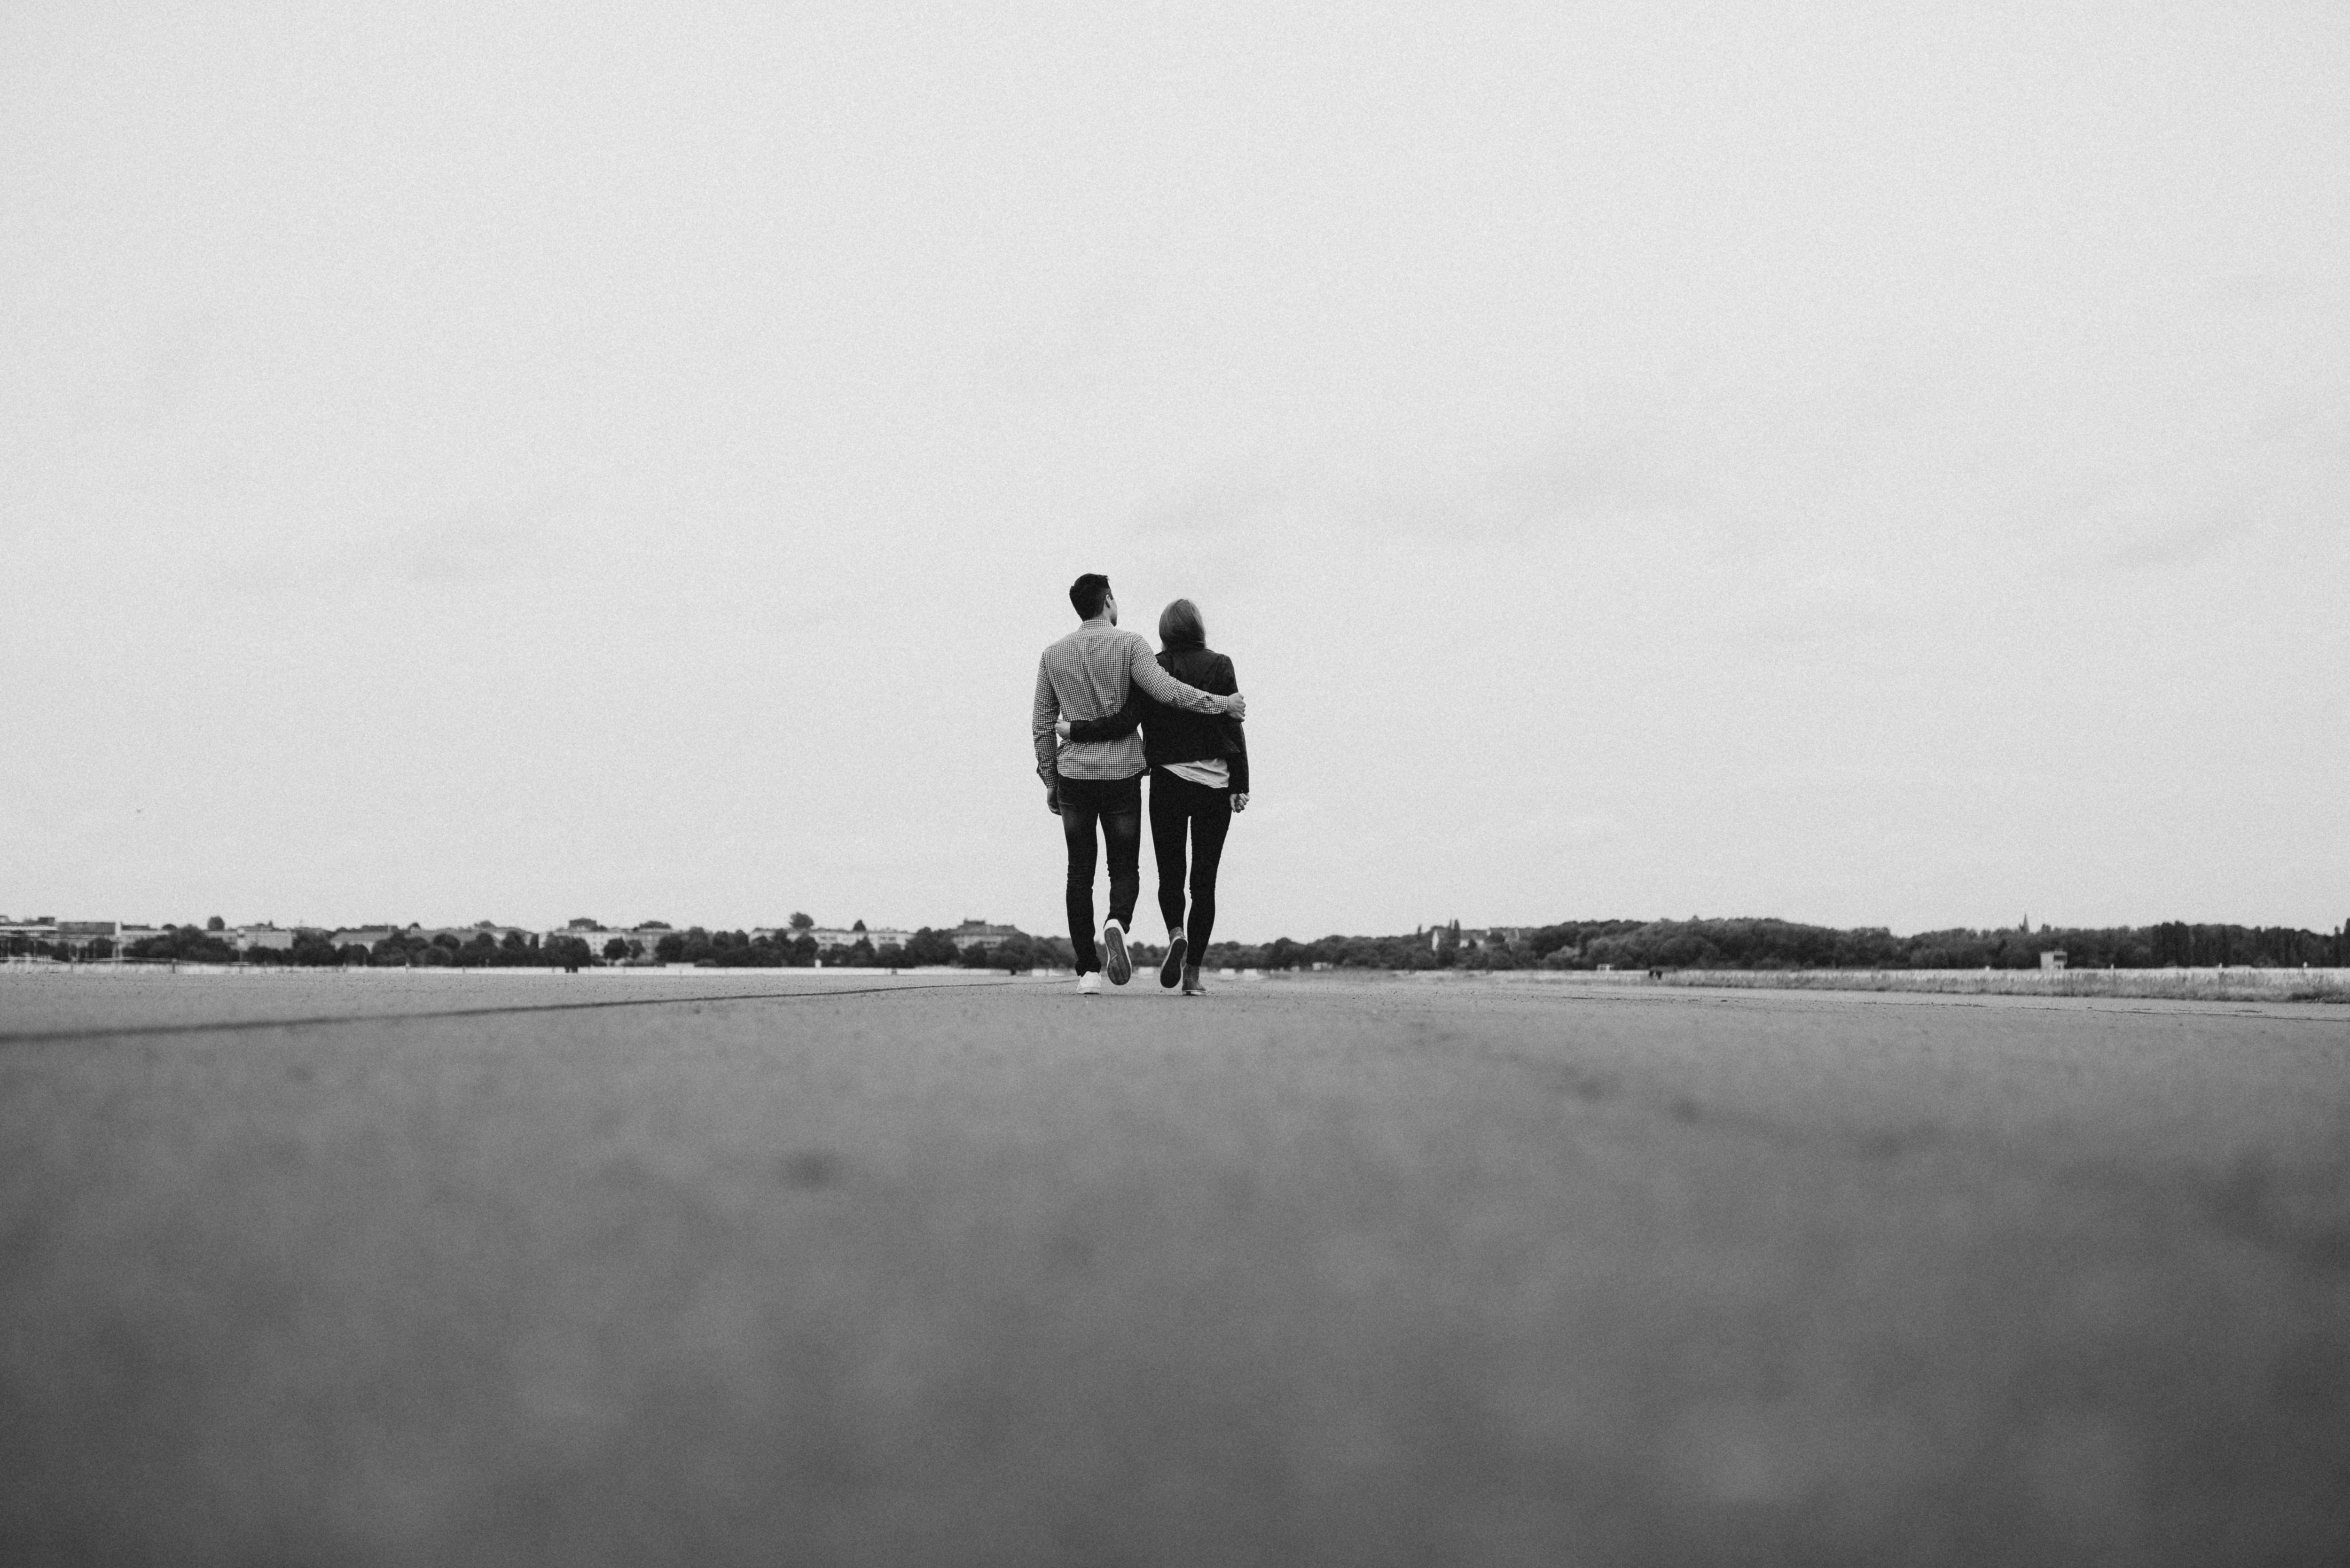
sea, snow, winter, black and white, white, photography, weather, black, monochrome, photograph, monochrome photography, atmospheric phenomenon, atmosphere of earth